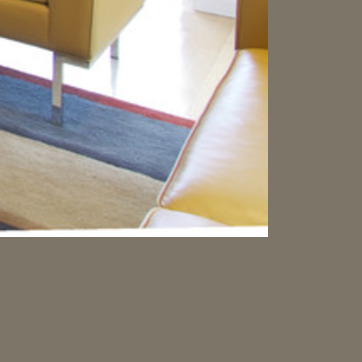
Material: leather